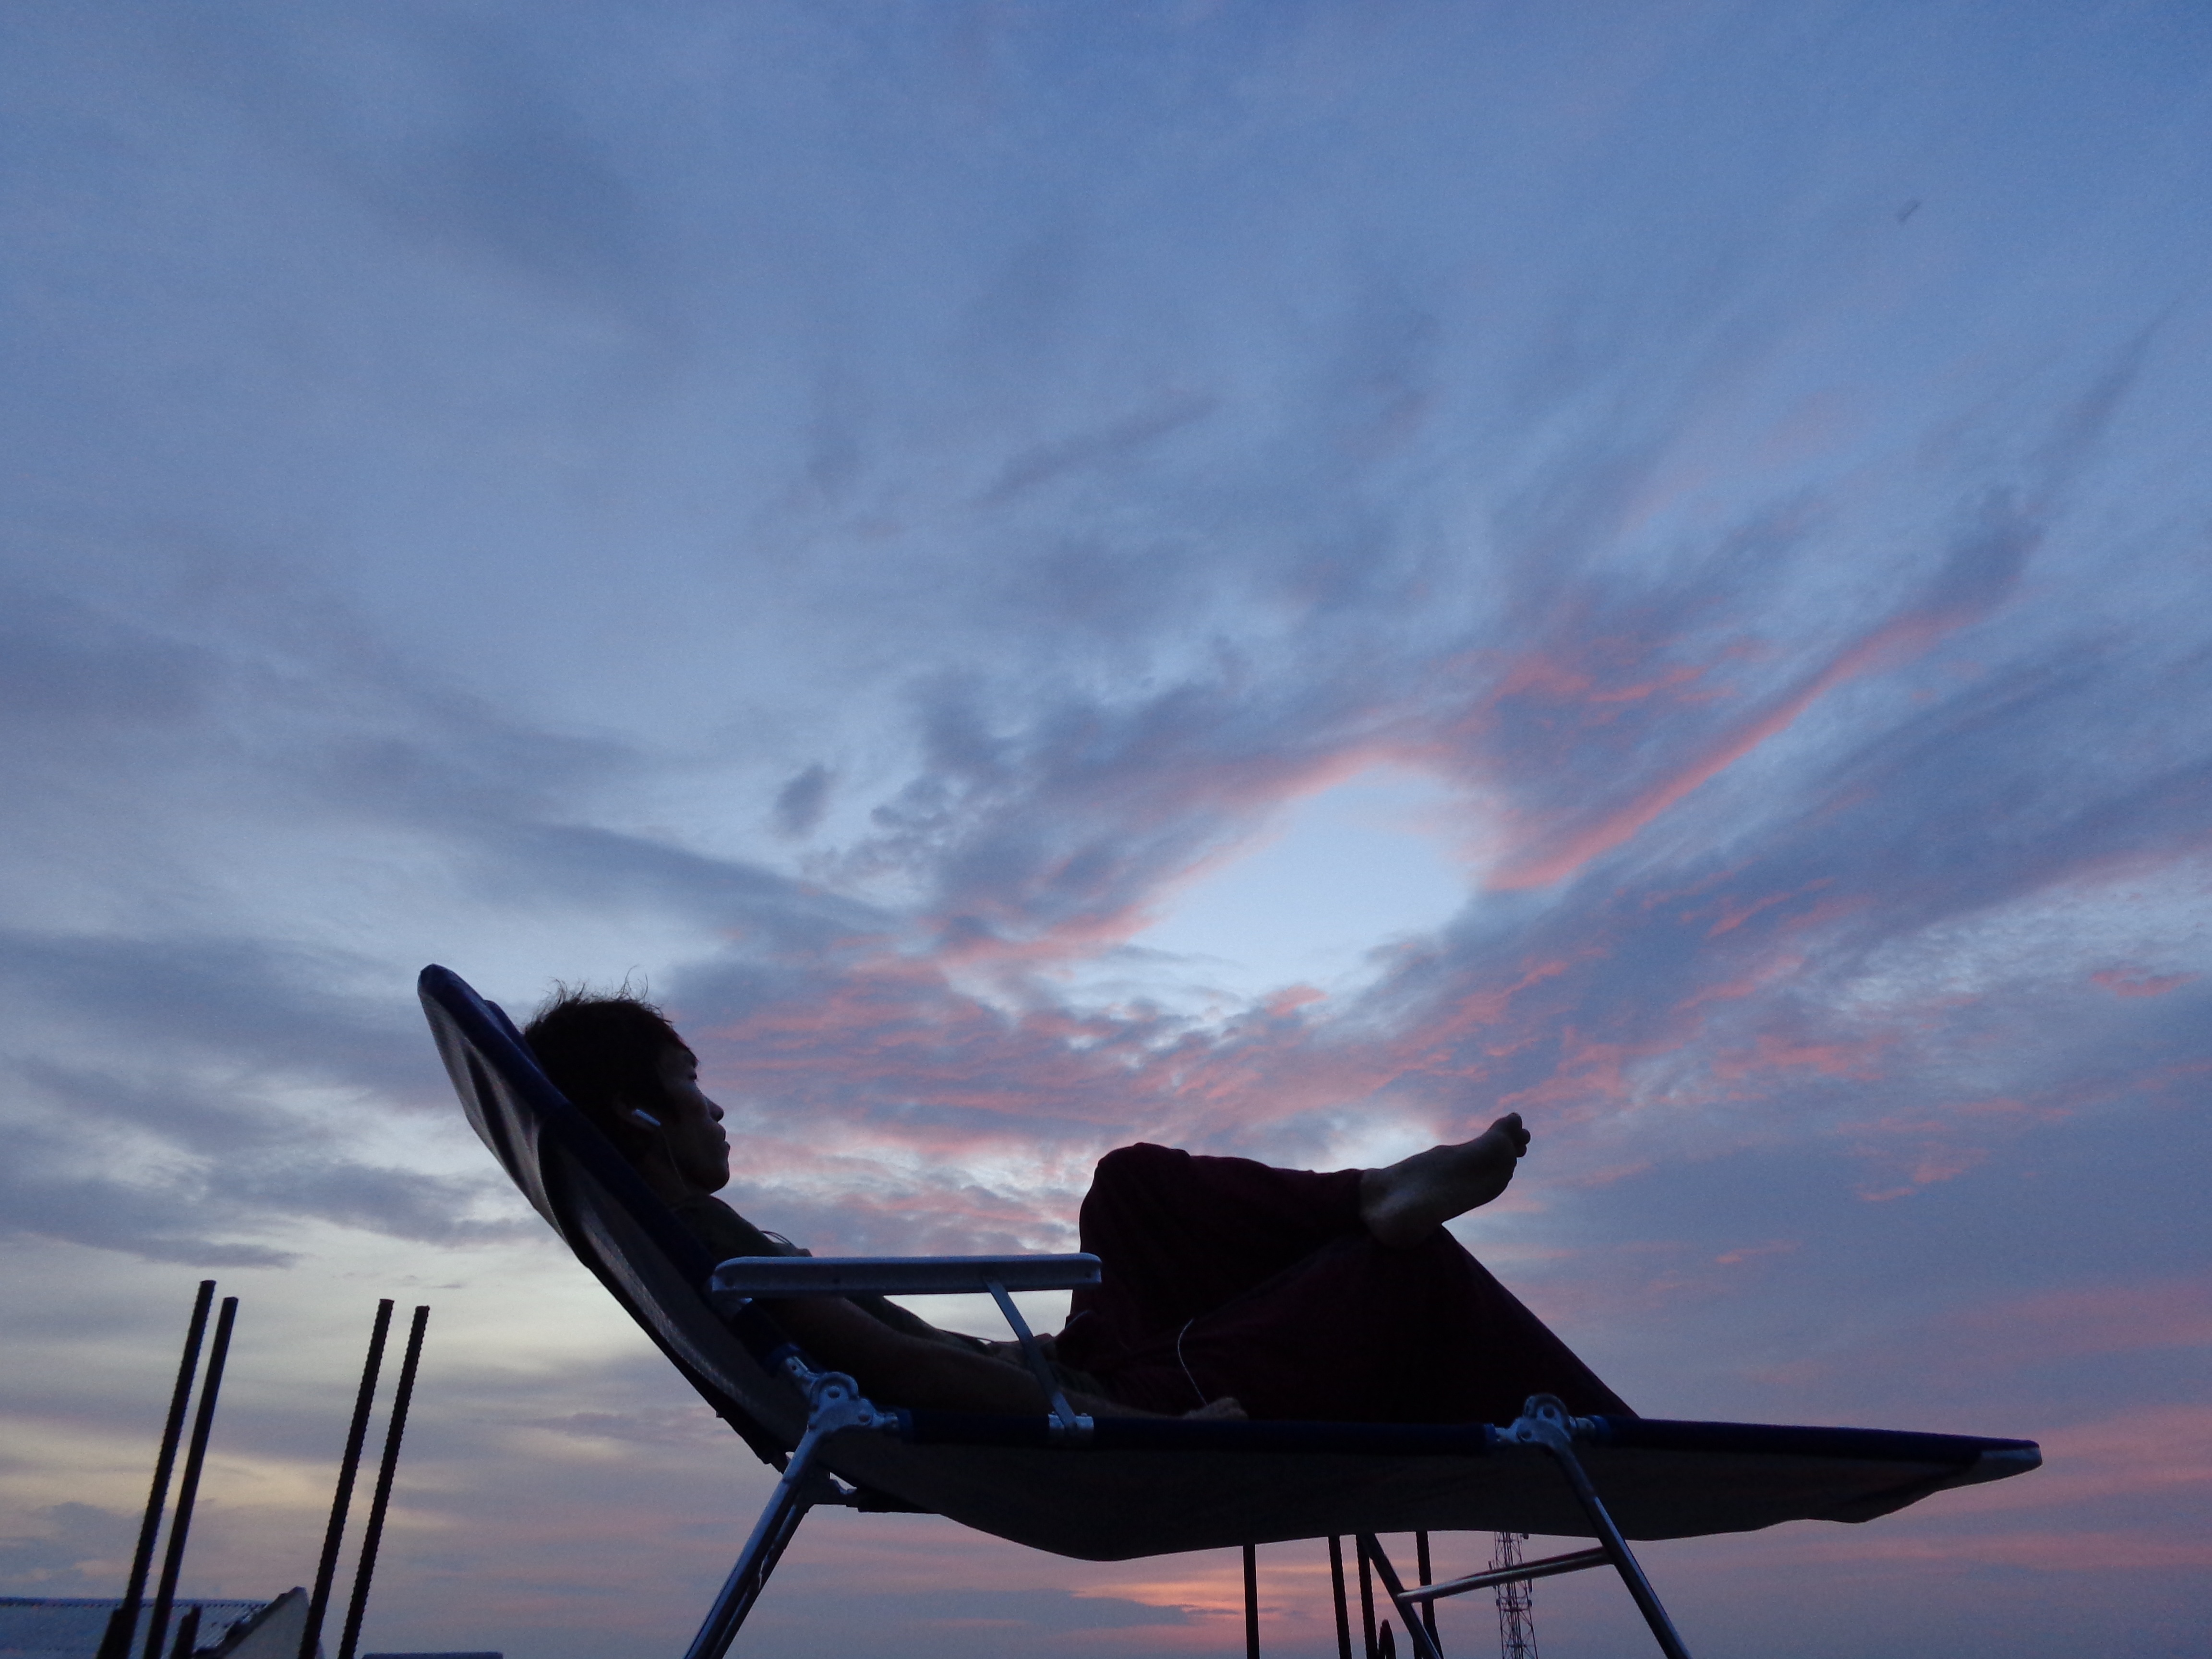
sea, nature, horizon, person, wing, cloud, people, sky, sunrise, sunset, sunlight, morning, wave, wind, dawn, airplane, aircraft, dusk, evening, reflection, vehicle, blue, lifestyle, relaxing, resting, atmosphere of earth